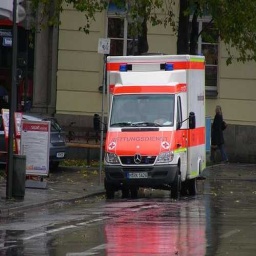
Label: ambulance